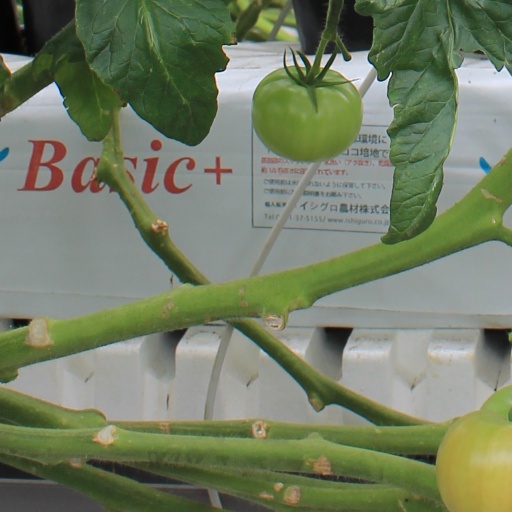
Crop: tomato